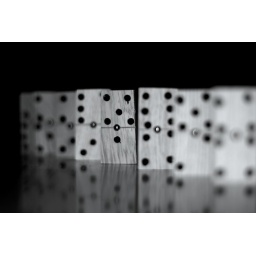
We picked up these wooden dominoes while in Mexico. My girl likes to use them with her building blocks.